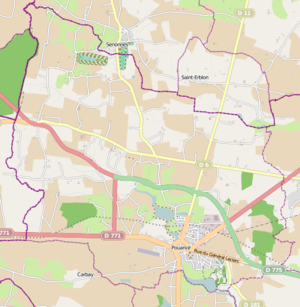
Carte du territoire de la commune de Pouancé.
Pouancé est une ancienne commune française, située dans le département de Maine-et-Loire, dans la région des Pays de la Loire. Elle est le chef-lieu du canton de Pouancé. Ses habitants sont appelés les Pouancéens.